Linxia Hui Autonomous Prefecture

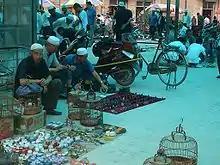
Street vendor selling Linxia glasses

Linxia is famous for a certain style of round glasses worn during the Qing Dynasty that are still made there today.